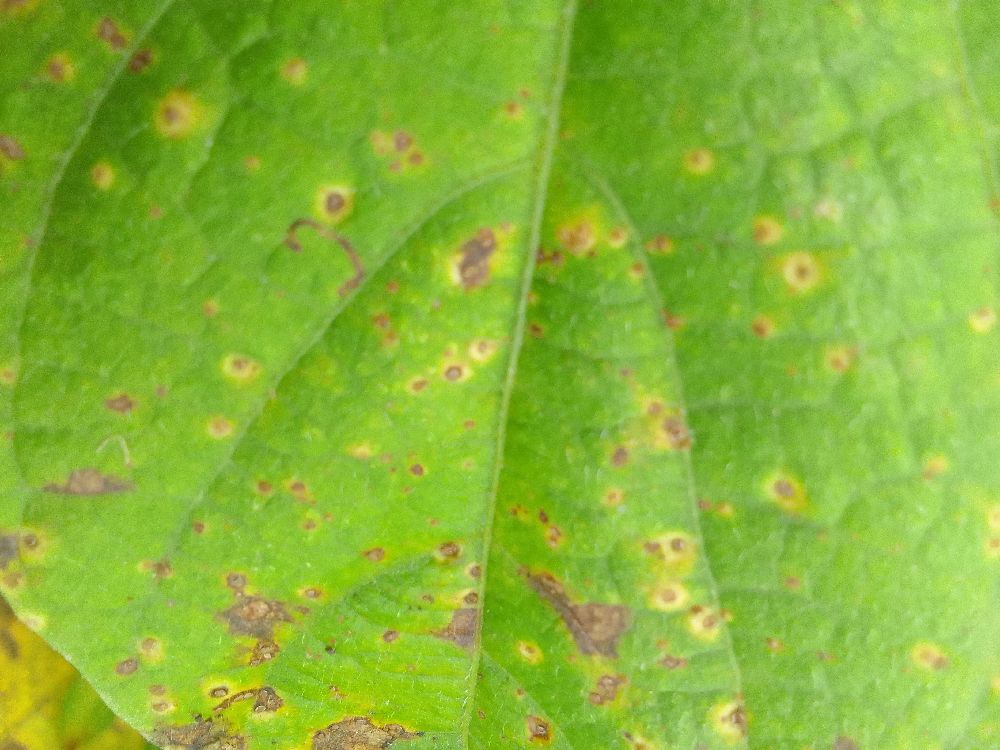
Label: rust